Mizkan

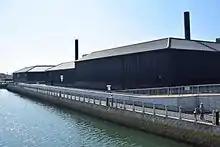
Mizkan Museum

The company was founded in Handa in 1804 by Matazaemon Nakano, who began producing rice vinegar using byproducts from the production of sake (rice alcohol). Nakano named his company the Mitsukan Group. In the late 1970s Mitsukan expanded from Japan into the United States and began acquiring regional condiment companies. The group was officially registered as a corporate entity in July 1977. In 1995, in honour of its founder, the U.S. arm of the business changed its name to Nakano Foods. In 2004, the Mitsukan Group became The Mizkan Group Corporation, and Nakano Foods became Mizkan America.